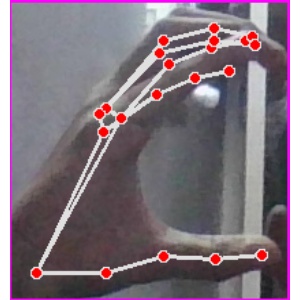
अक्षर: ऋ